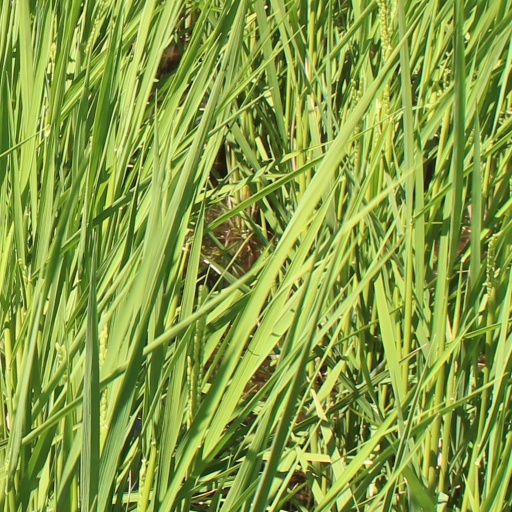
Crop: rice